North Head (New Zealand)

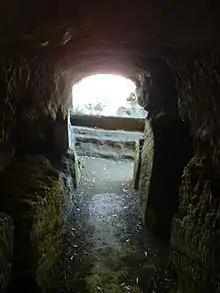
One of Maungauika / North Head's tunnels

North Head provided the settlement of Auckland with its first pilot station for the guiding of ships into the harbour. In 1878, the area was then set aside as a public reserve – with the stipulation that if necessary, it could be re-appropriated for the New Zealand Army to use for defence purposes. In 1885, this then became reality. When the Russian scare was at its height, forts were built in various places around Auckland to deter the Russians.